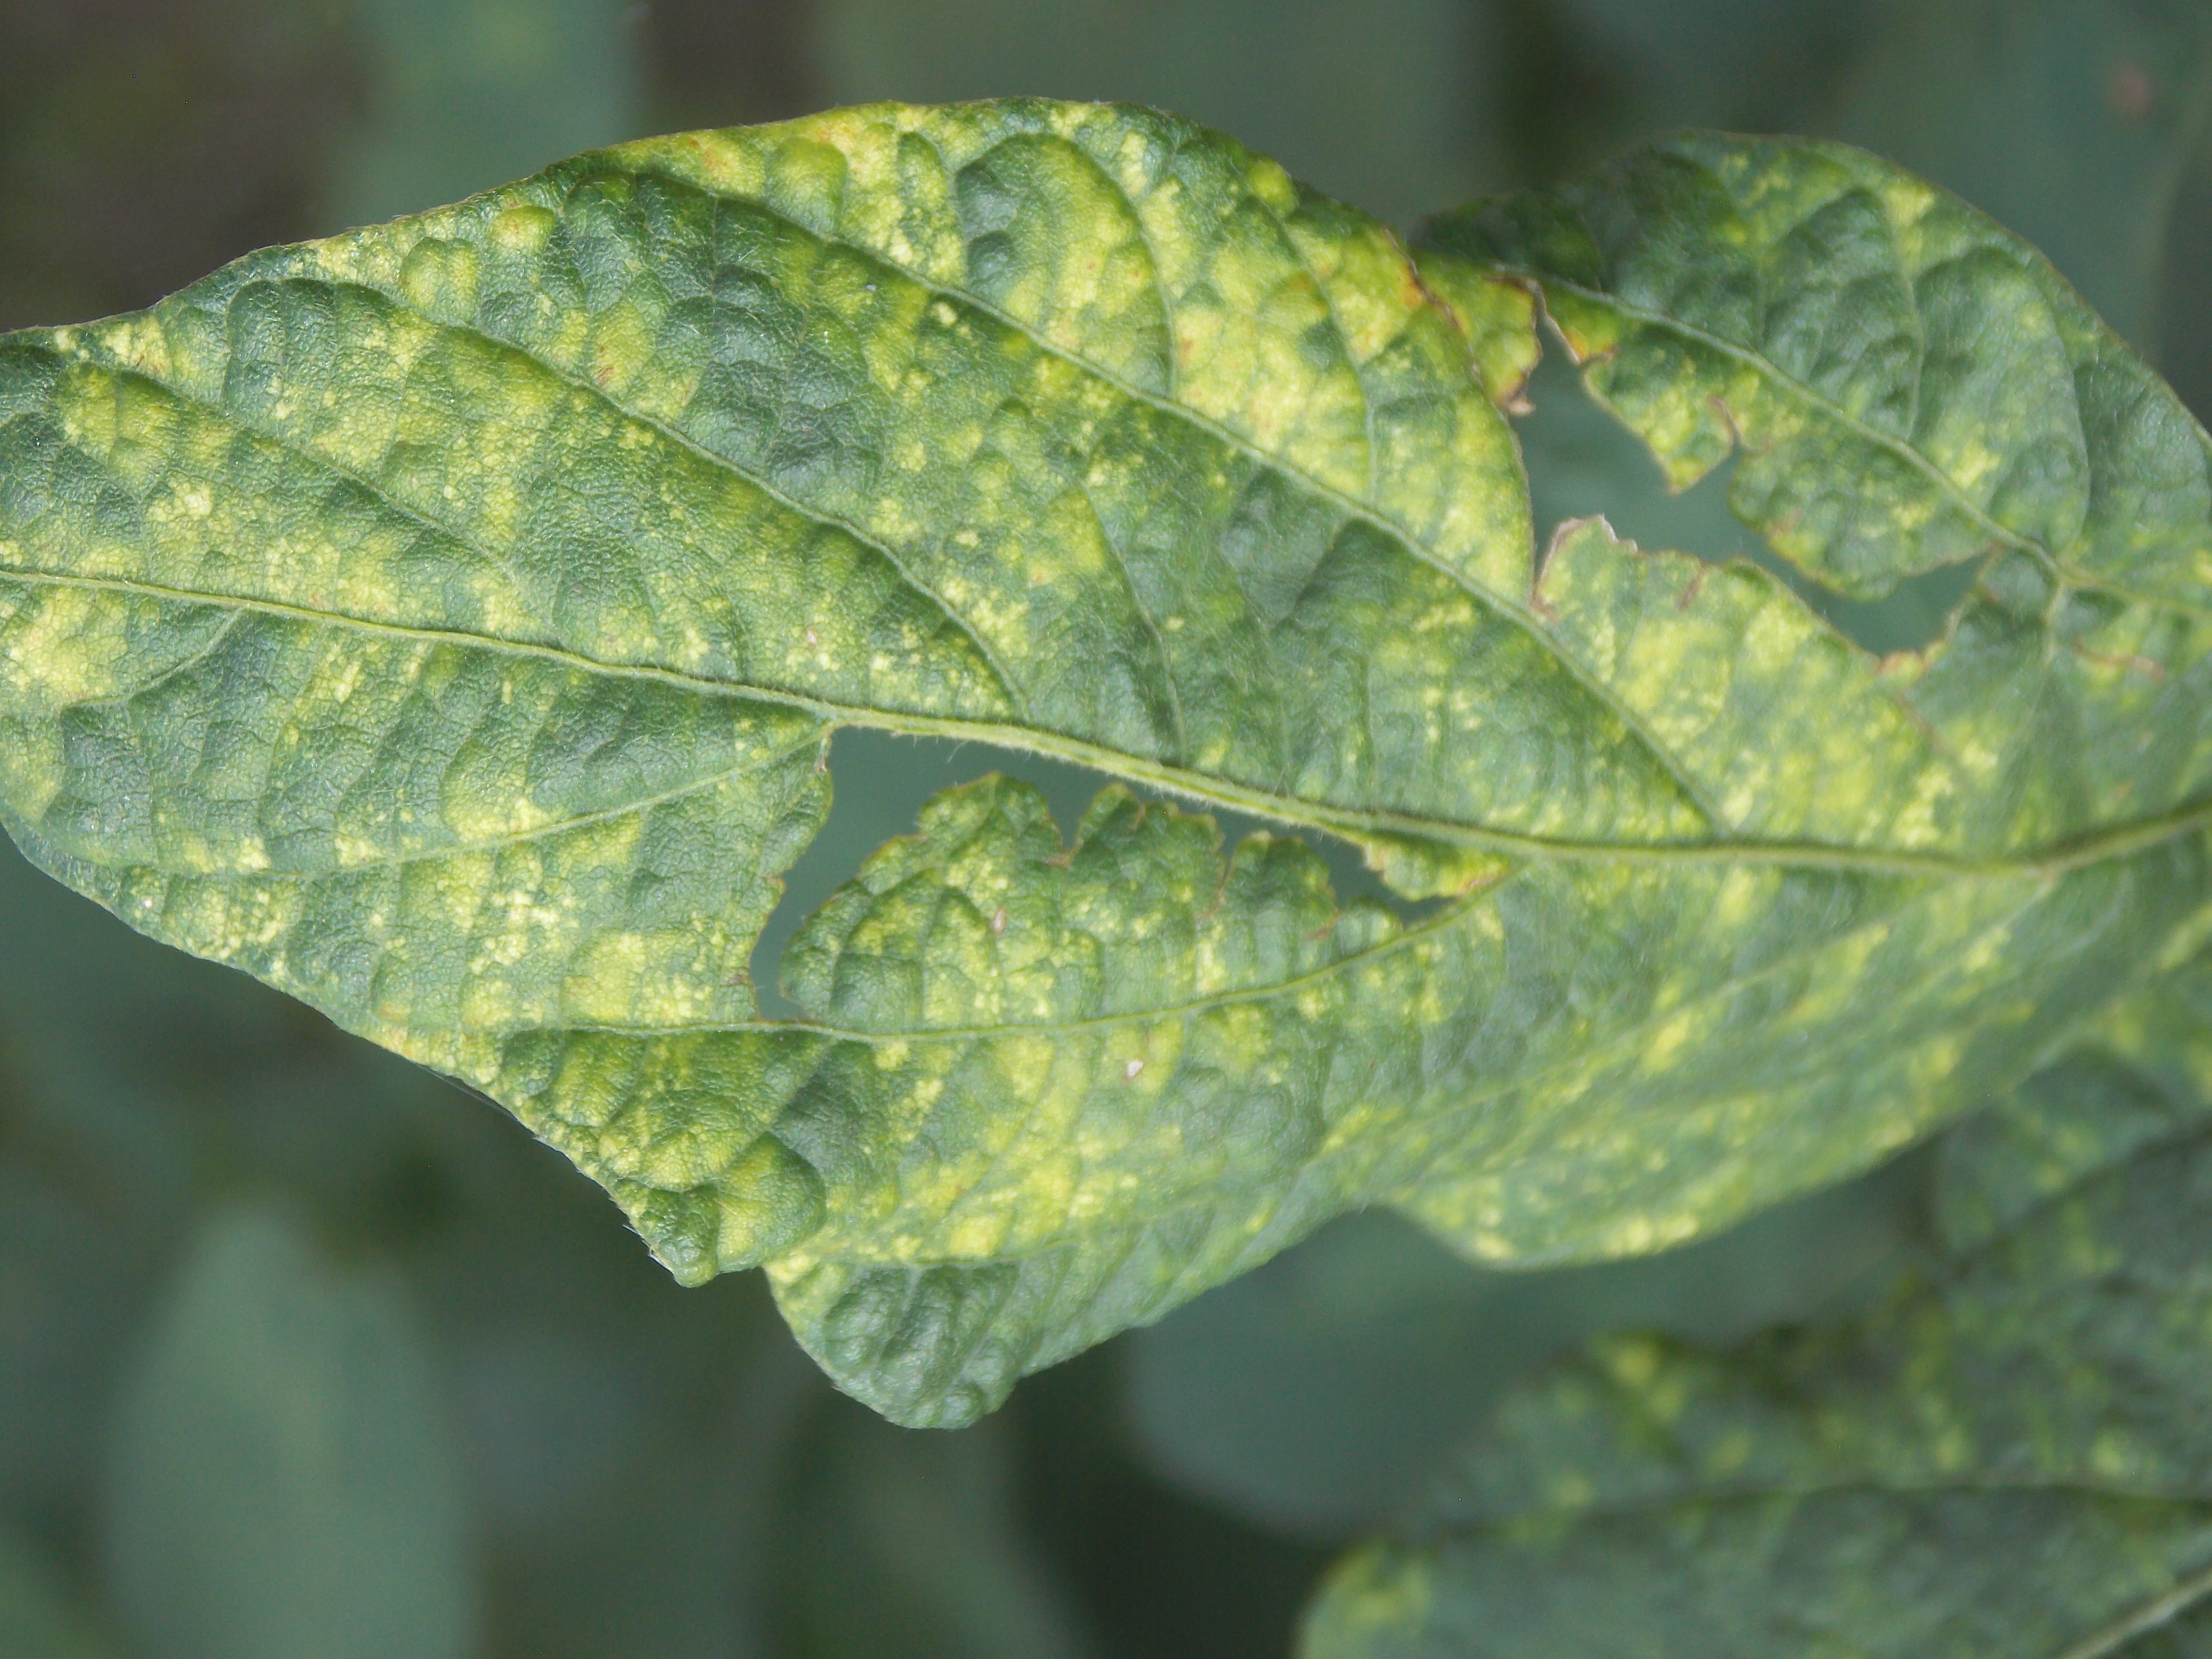
Label: Disease